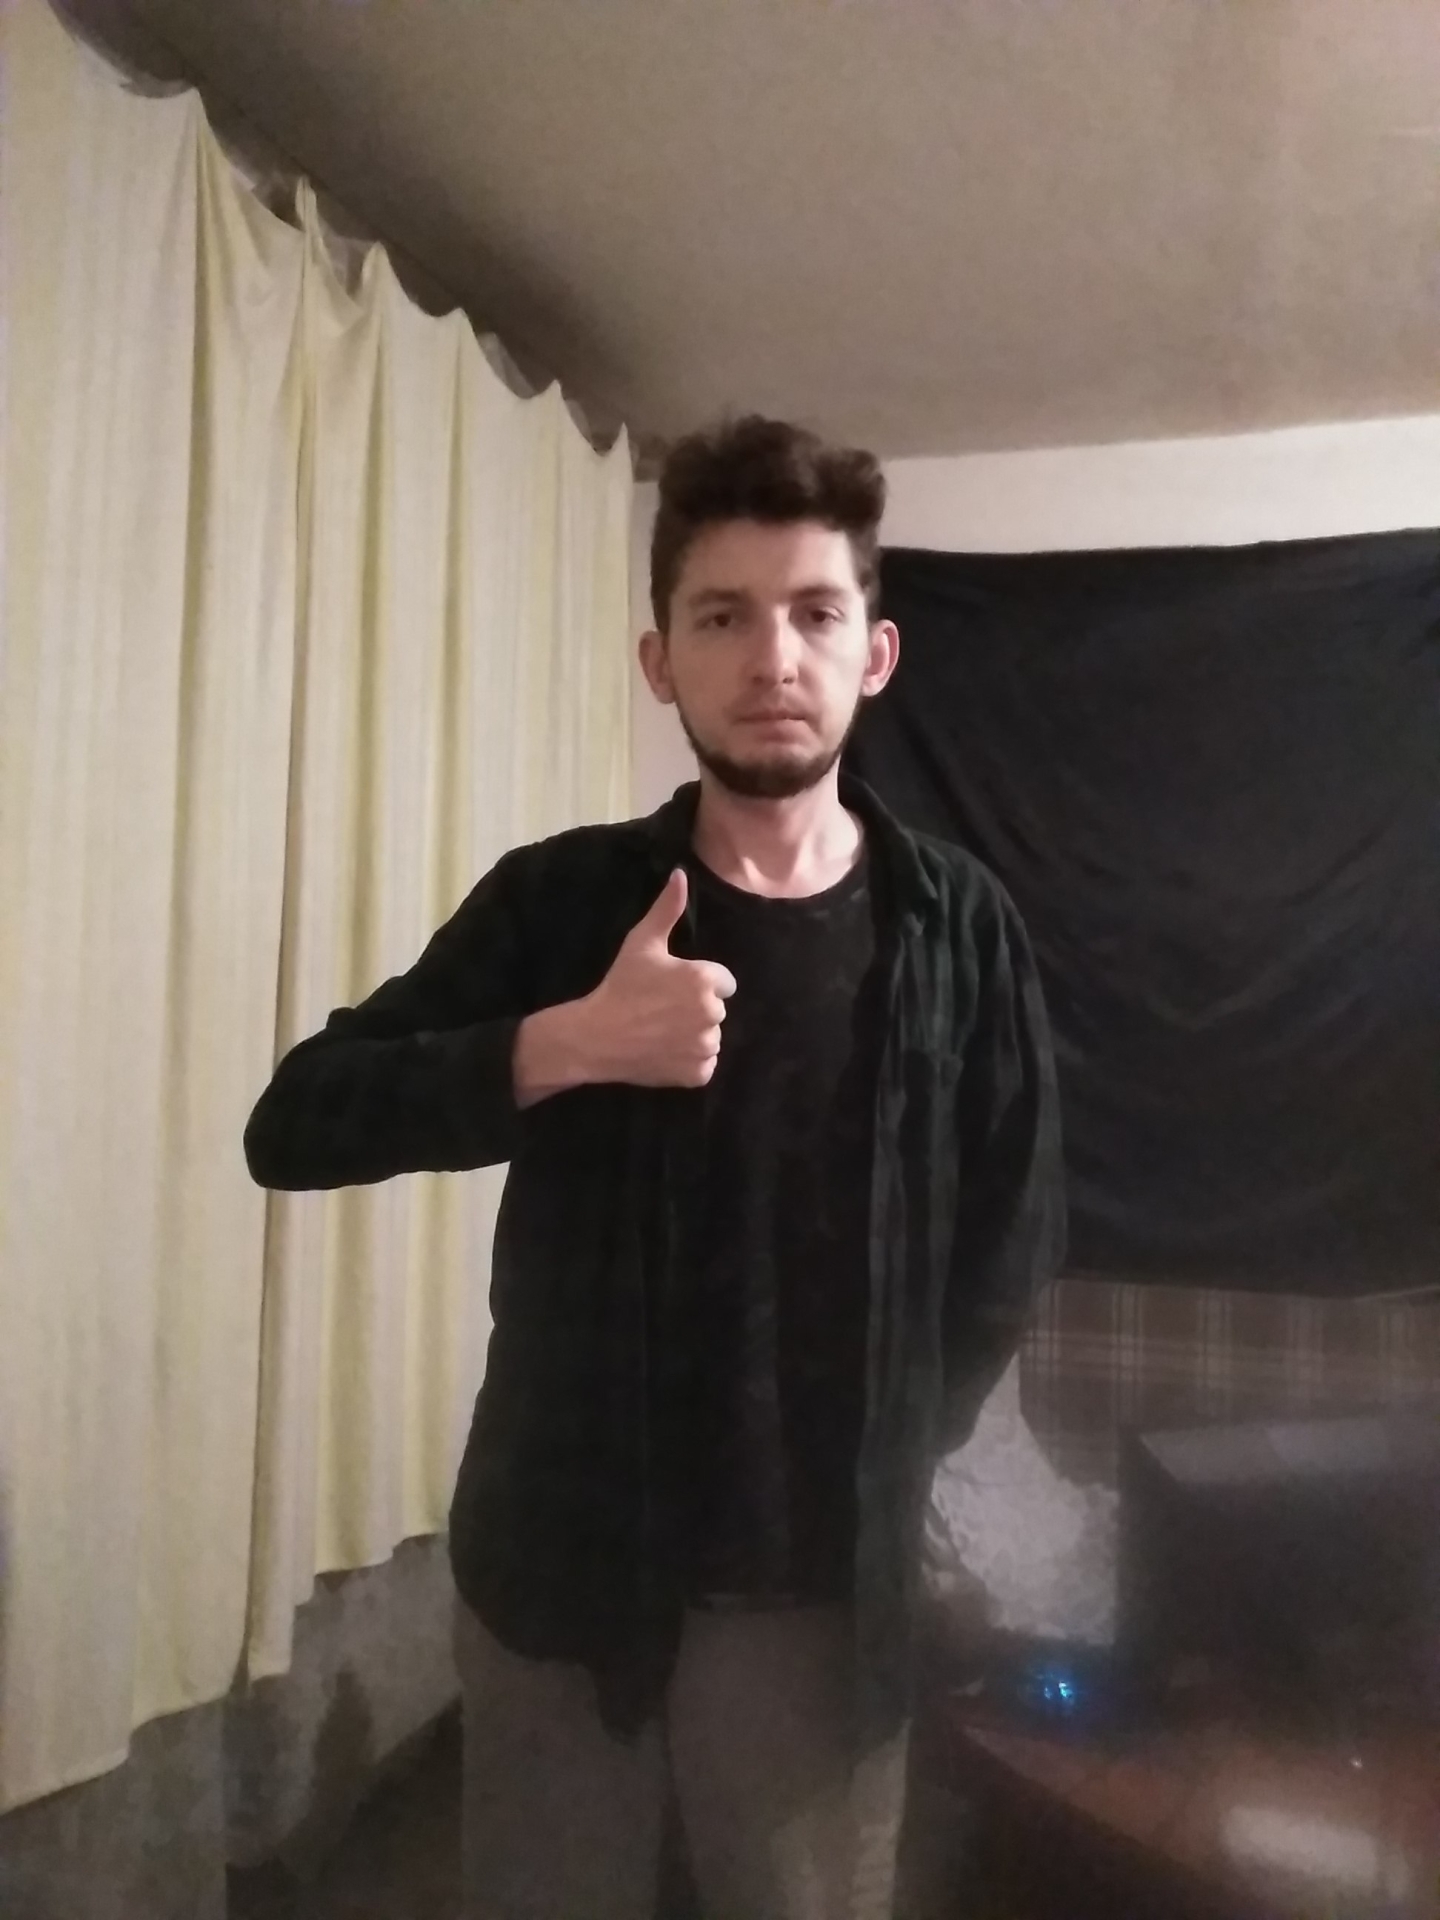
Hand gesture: like